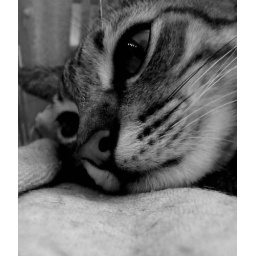
Everyone in my family wasn't feeling too good about the house break-in.Guess kitty felt the same too.